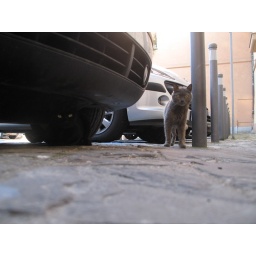
cats under cars